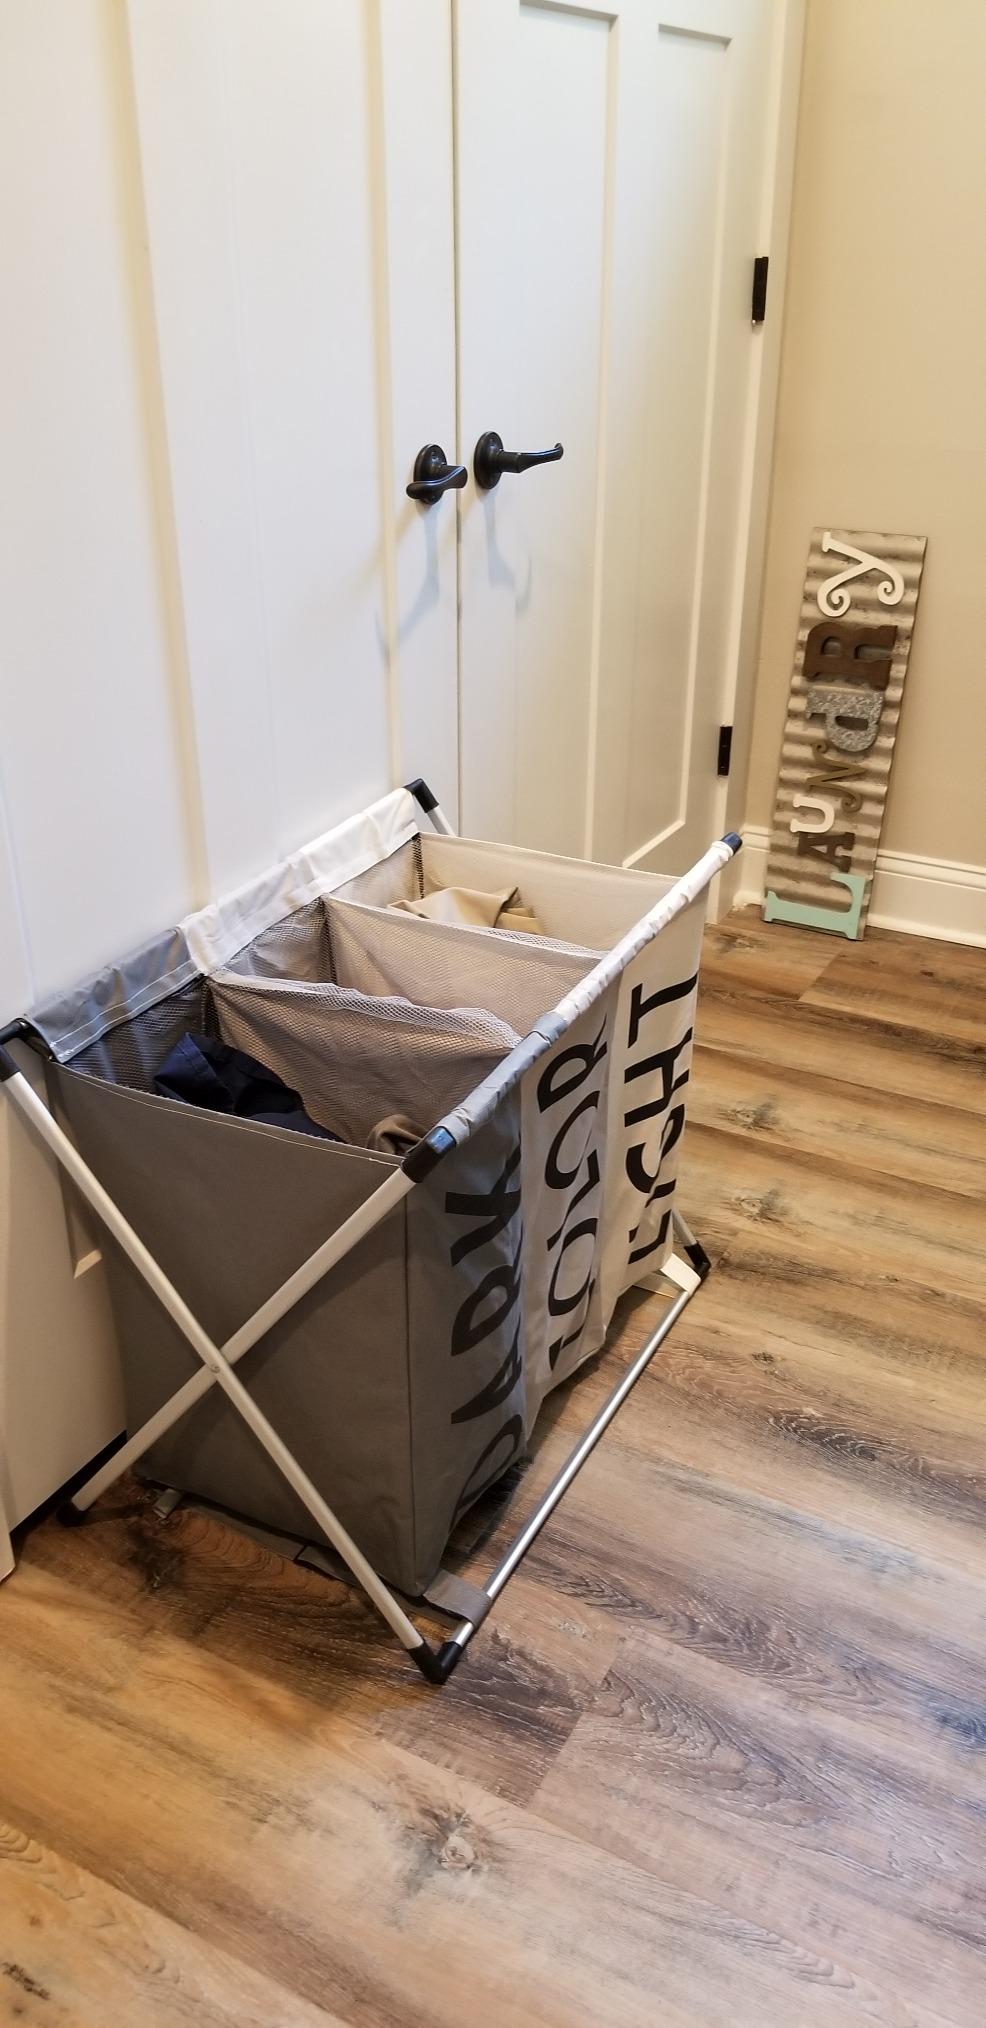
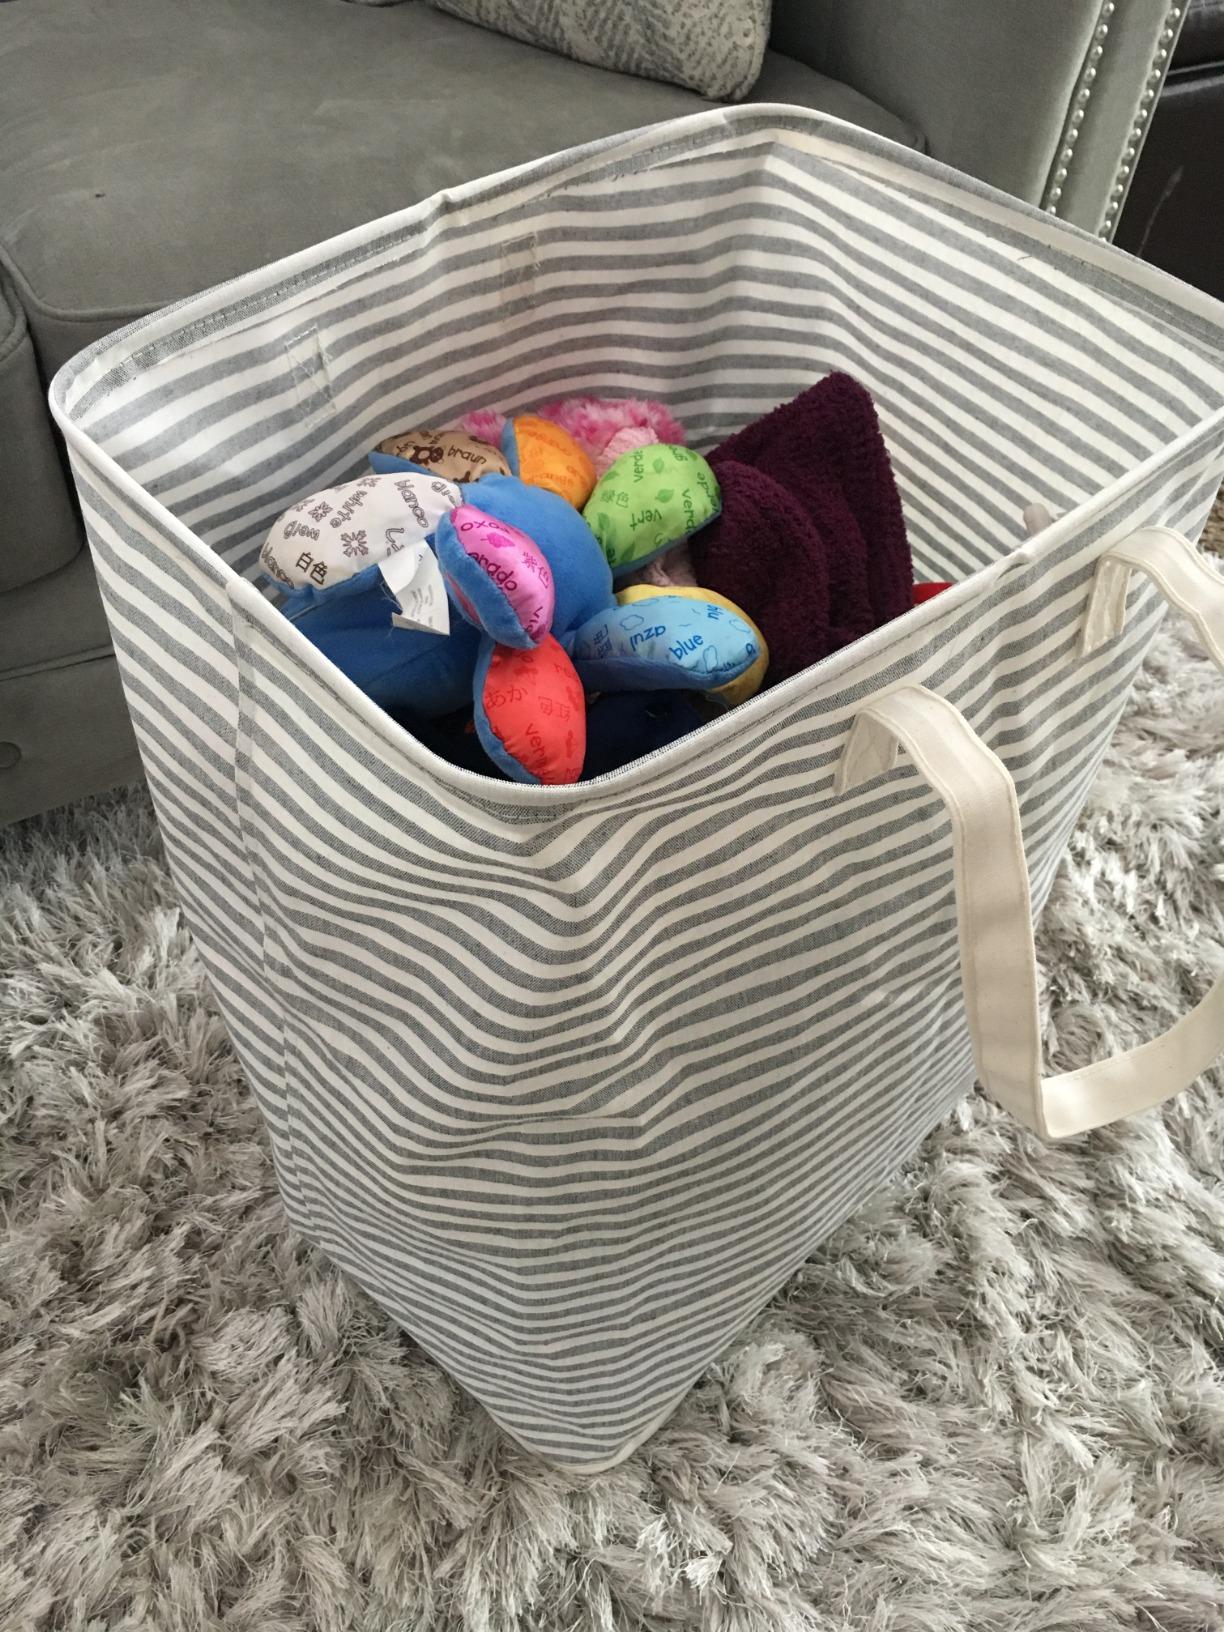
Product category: items_hamper
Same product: no